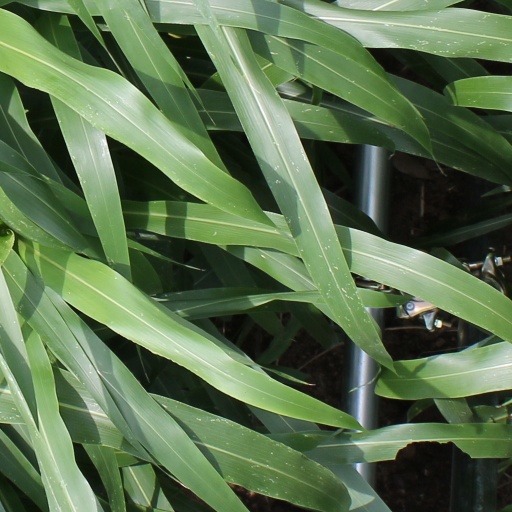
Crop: sorghum